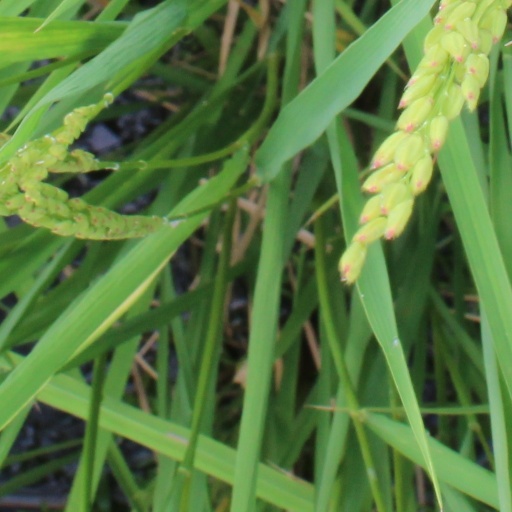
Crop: rice